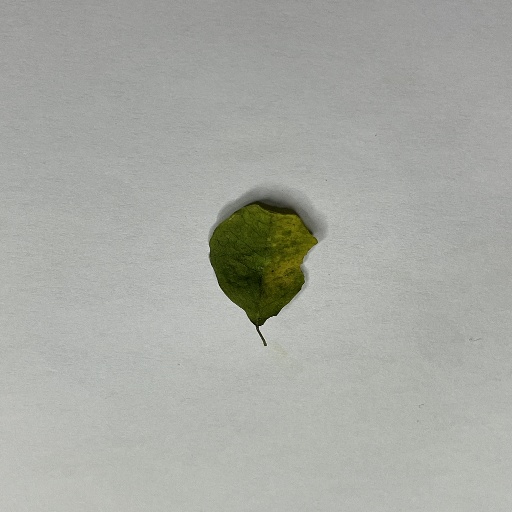
Species: Sojina
Leaf condition: Bacterial Spot